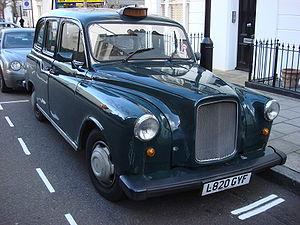
Londres [lɔ̃dʁ] est la capitale et la plus grande ville d'Angleterre et du Royaume-Uni. La ville est située près de l'estuaire de la Tamise dans le sud-est de l'Angleterre. Londinium a été fondée par les Romains il y a presque 2 000 ans. La Cité de Londres, le noyau historique de Londres avec une superficie de seulement 1,12 miles carrés conserve des frontières qui suivent de près ses limites médiévales. Londres est gouvernée par le maire de Londres et l'Assemblée de Londres.